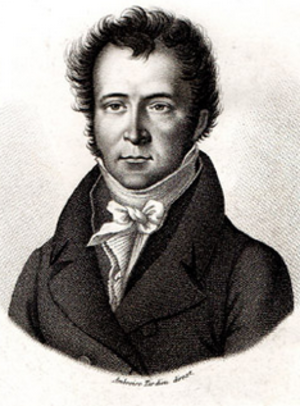
Joseph Mérilhou est un avocat et homme politique français né à Montignac (Dordogne) le 15 octobre 1788 et mort à Neuilly-sur-Seine (Hauts-de-Seine) le 18 octobre 1856. D'opinions libérales, il fut notamment ministre de l'Instruction publique et des Cultes puis ministre de la Justice dans le gouvernement de Jacques Laffitte (1830-1831).
Joseph Mérilhou est un avocat et homme politique français né à Montignac le 15 octobre 1788 et mort à Neuilly-sur-Seine le 18 octobre 1856. D'opinions libérales, il fut notamment ministre de l'Instruction publique et des Cultes puis ministre de la Justice dans le gouvernement de Jacques Laffitte.